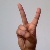
The image shows a hand gesture representing the letter 'V' in Indian Sign Language.